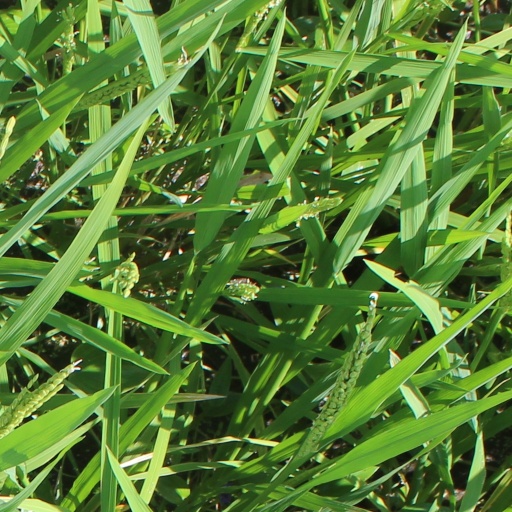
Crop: rice